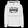
Label: Pullover